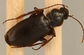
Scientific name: Calathus advena
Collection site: Niwot Ridge Mountain Research Station Site (NIWO), plot NIWO_007